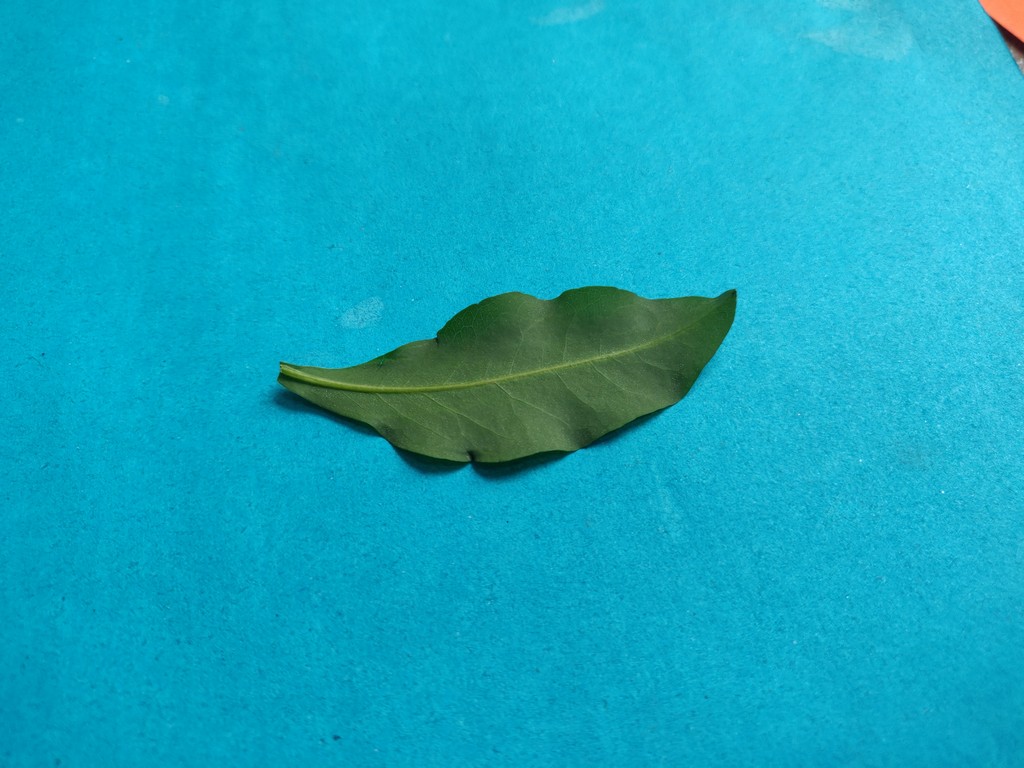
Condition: Healthy
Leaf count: single
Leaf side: back